Lieke Klaver

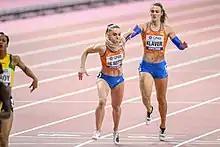
Klaver (right) passes the baton to Lisanne de Witte in the 4 × 400 m relay final at the 2019 World Athletics Championships in Doha, where the team finished in 6th place.

Since 2018, Klaver has also competed in the 400 metres, gradually shifting her focus to that distance, but without losing sight of the shorter event. In 2019, she won two medals for the 400 m at the Dutch Championships (indoors and outdoors). It earned her a place on the national 4 × 400 m relay team, which finished seventh at the Doha World Championships in Qatar that year.